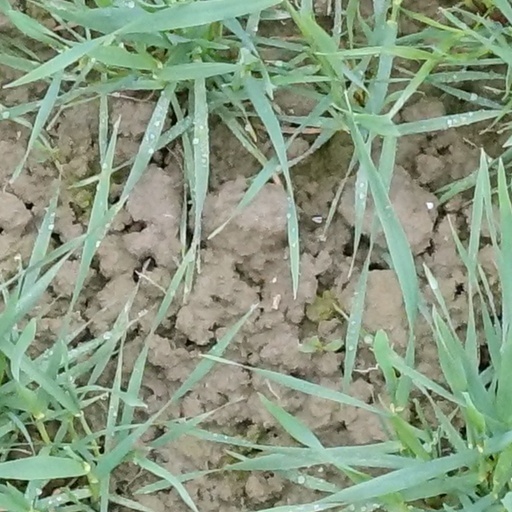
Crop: wheat